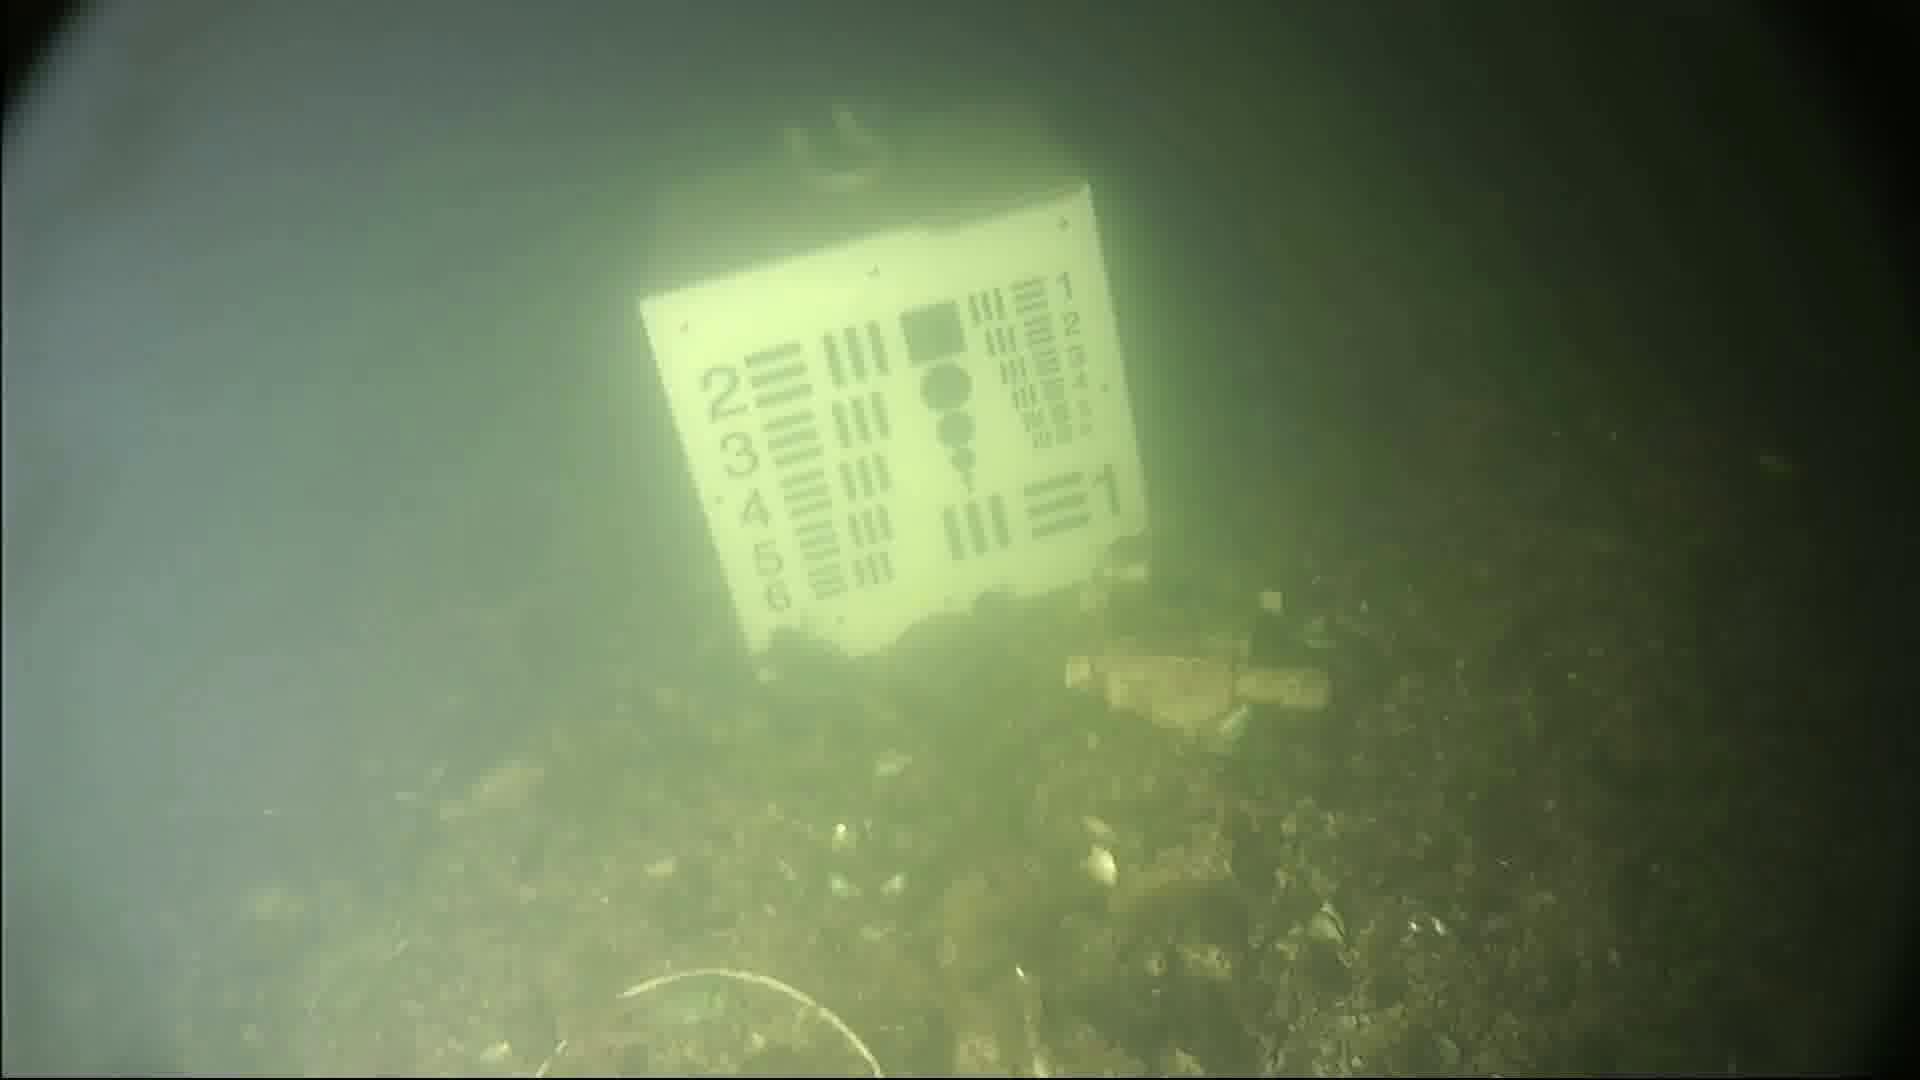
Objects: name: starfish
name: crab